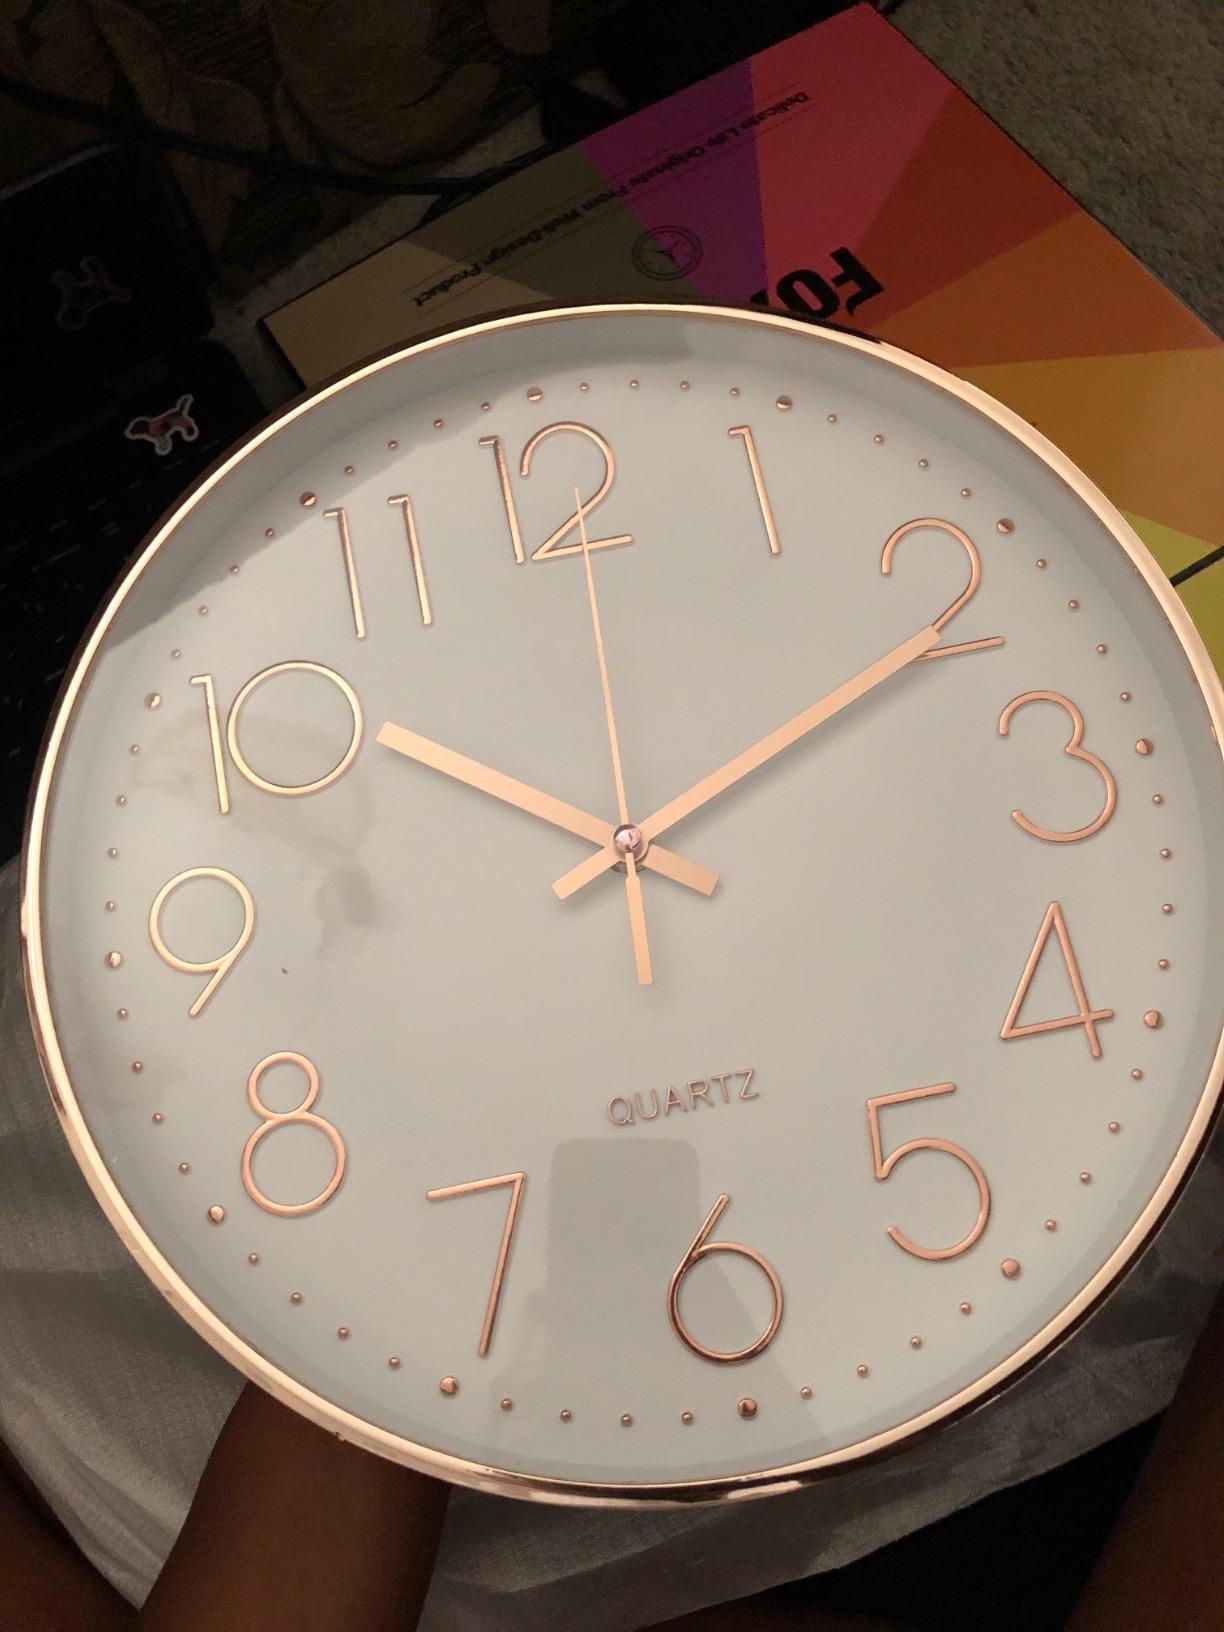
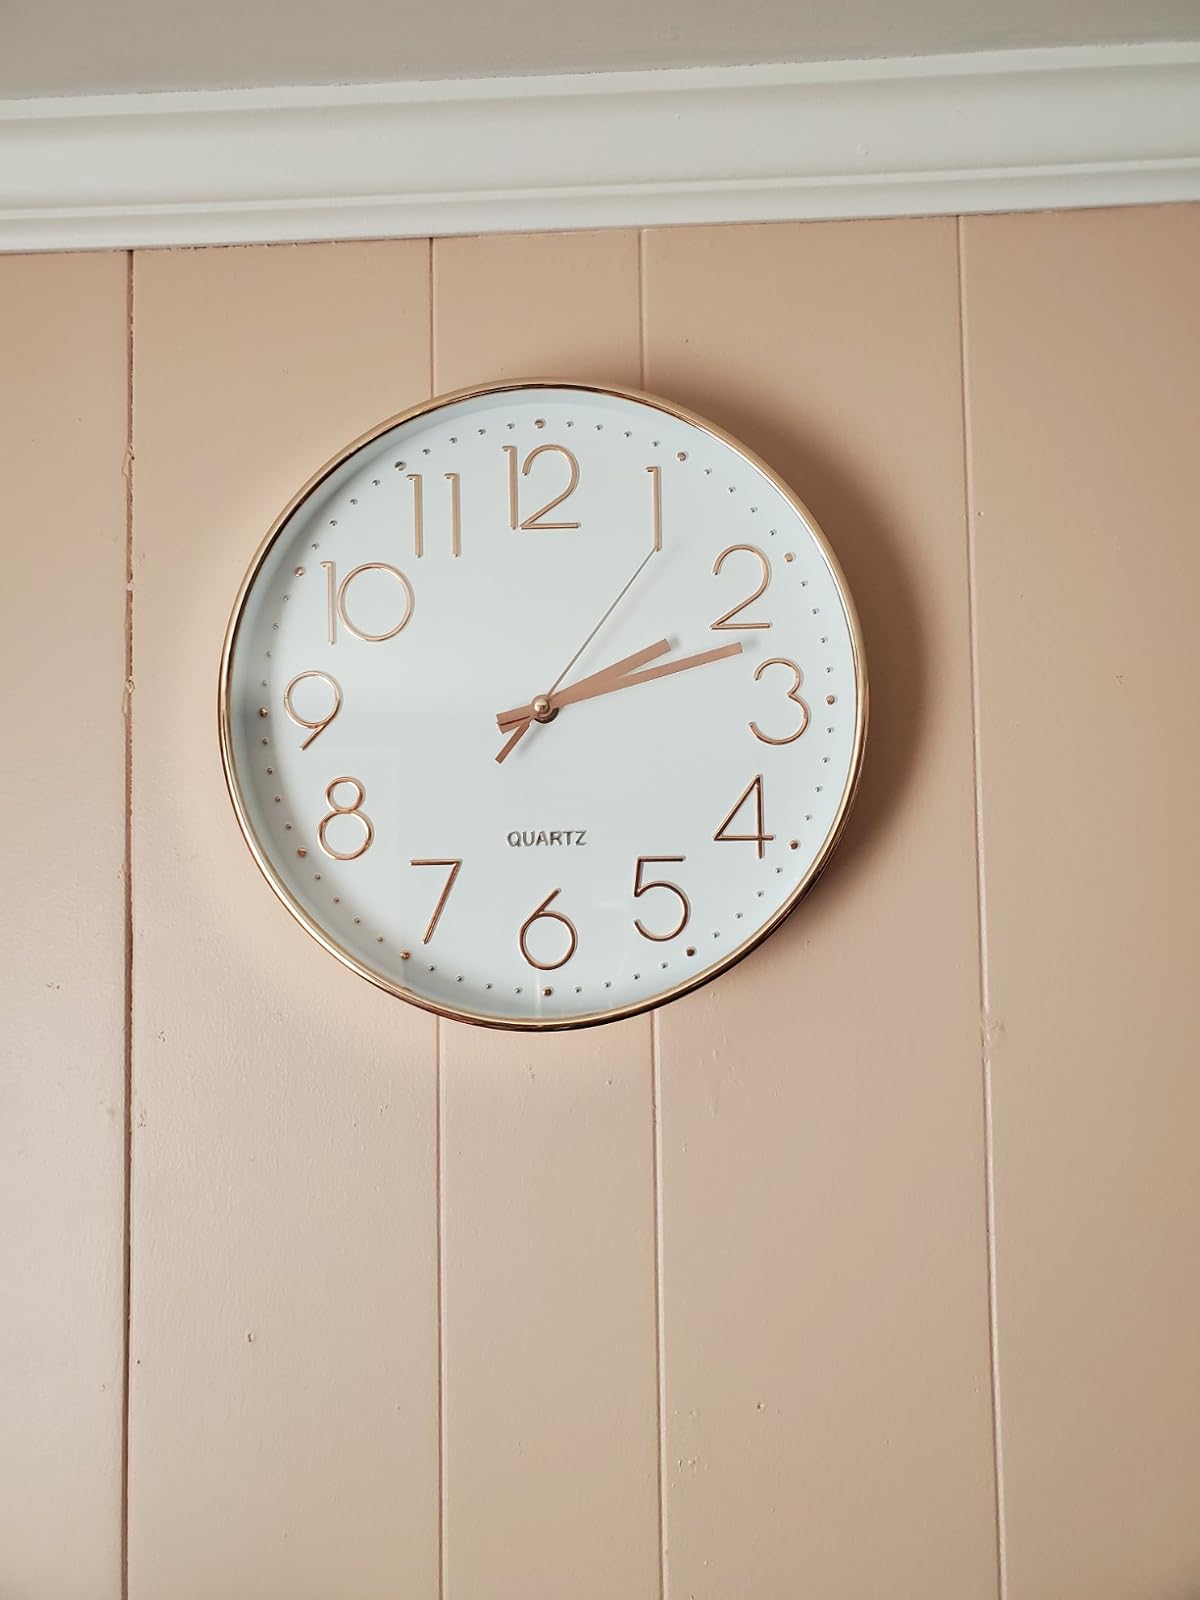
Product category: clock
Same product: yes